Familiar

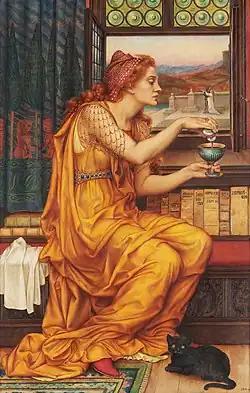
"The Love Potion" by Evelyn De Morgan, 1903: a witch with a black cat familiar at her feet

During the English Civil War, the Royalist general Prince Rupert was in the habit of taking his large poodle dog named Boy into battle with him. Throughout the war the dog was greatly feared among the Parliamentarian forces and credited with supernatural powers. As noted by Morgan, the dog was apparently considered a kind of familiar. At the end of the war the dog was shot, allegedly with a silver bullet.